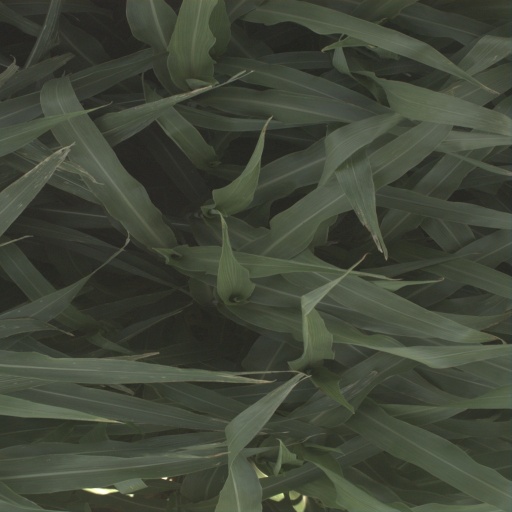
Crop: sorghum